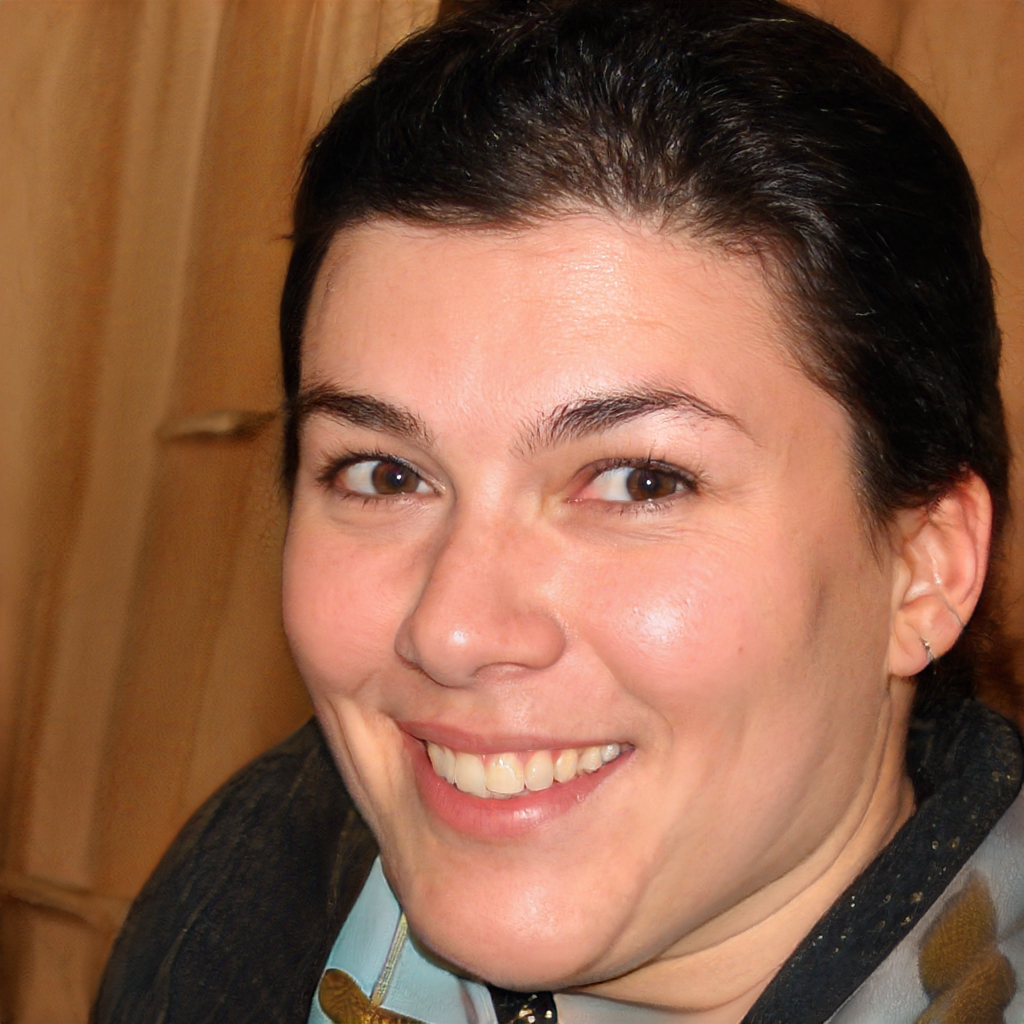
Label: Colored